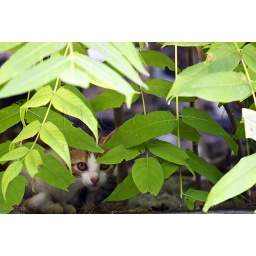
A cute little kitten hiding beneath foliage